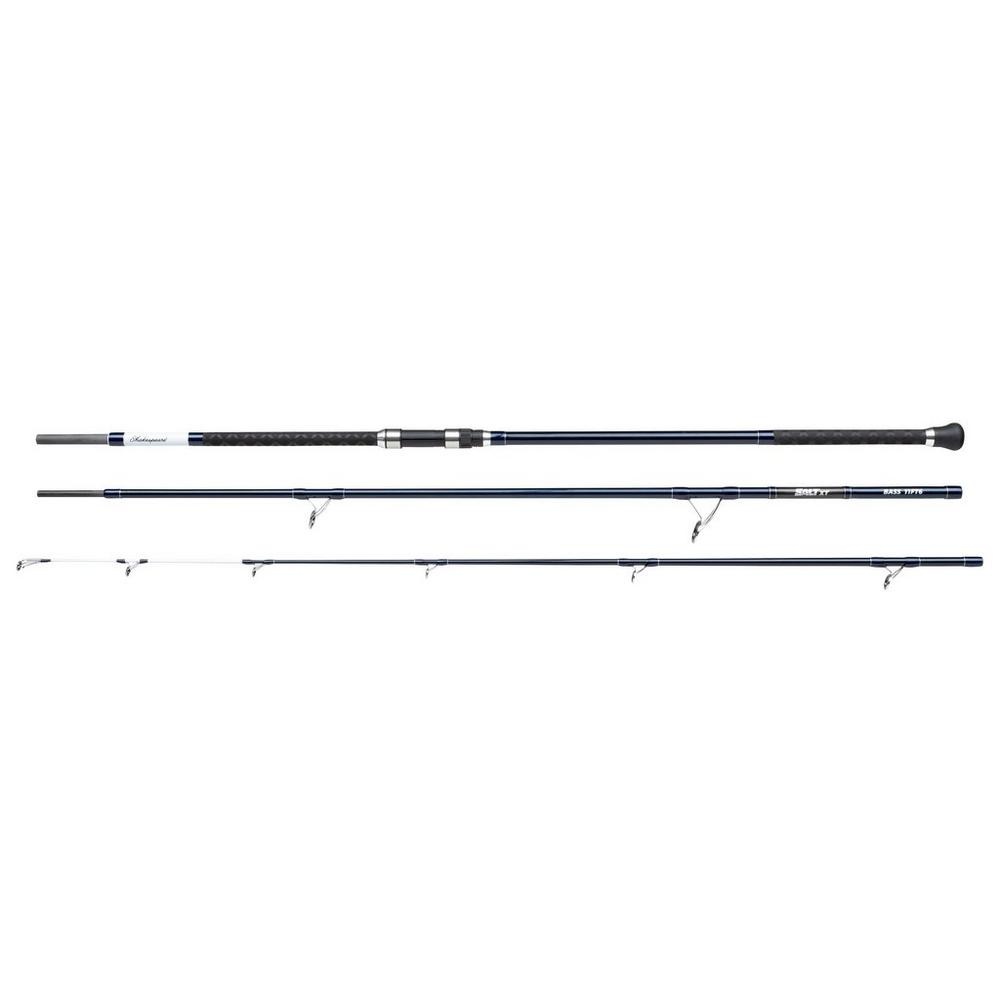
Shakespeare SALT XT MX SURF 12ft9 4-8 OZ 3pcs
The Shakespeare SALT XT Beachcaster is a unique rod for it’s price. By using the best quality carbon, the medium-fast tapered blank is very powerful and strong, but also has a very low diameter. The action produces a deeper feel in the blank and allows to switch between techniques depending on the situation. As well, it helps reduce the risk of breaking off a fish and can still manage easy long range performance. The X-wrap shrink handle helps so give extra grip during those far casts and the rubber bulb at the end of the butt section helps to prevent damages and also makes fishing more comfortable. High grade slim carbon blank High Quality DPS reel seat SW Proof Zirconium Oxide Guides Lightweight and responsive blank with sensitive tip for perfect bite registration X-Shrink wrap casting grip Tip highlight 13ft 4-8oz 3pc
Brand: FSKE
Category: Sporting Goods > Outdoor Recreation > Fishing > Fishing Rods > Surf Fishing Rods